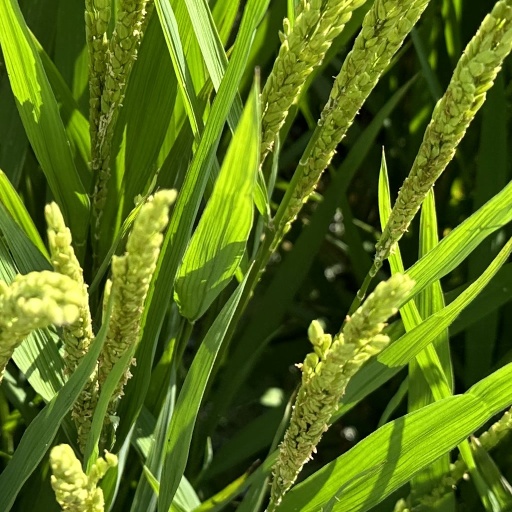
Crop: rice